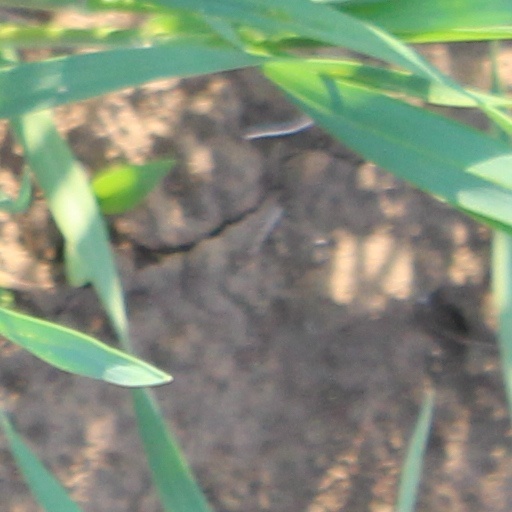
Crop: wheat